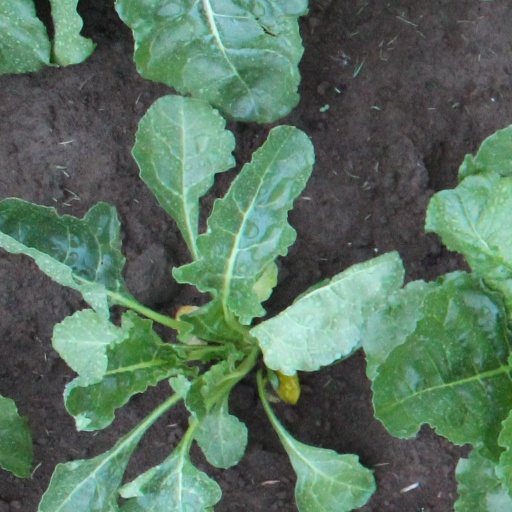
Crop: sugar beet